Doug Bereuter

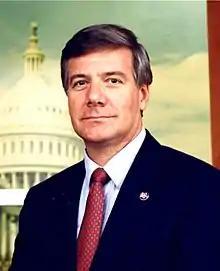
Official portrait, 2000

Douglas Kent Bereuter (born October 6, 1939) is an American retired politician from the state of Nebraska in the Midwestern United States. He served as a Republican member of the United States House of Representatives from 1979 until 2004. He also served as the president and CEO of The Asia Foundation from 2004 to 2011 and is a member of the ReFormers Caucus at Issue One. Bereuter is a member of the Republican Party.